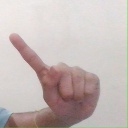
अक्षर: ए